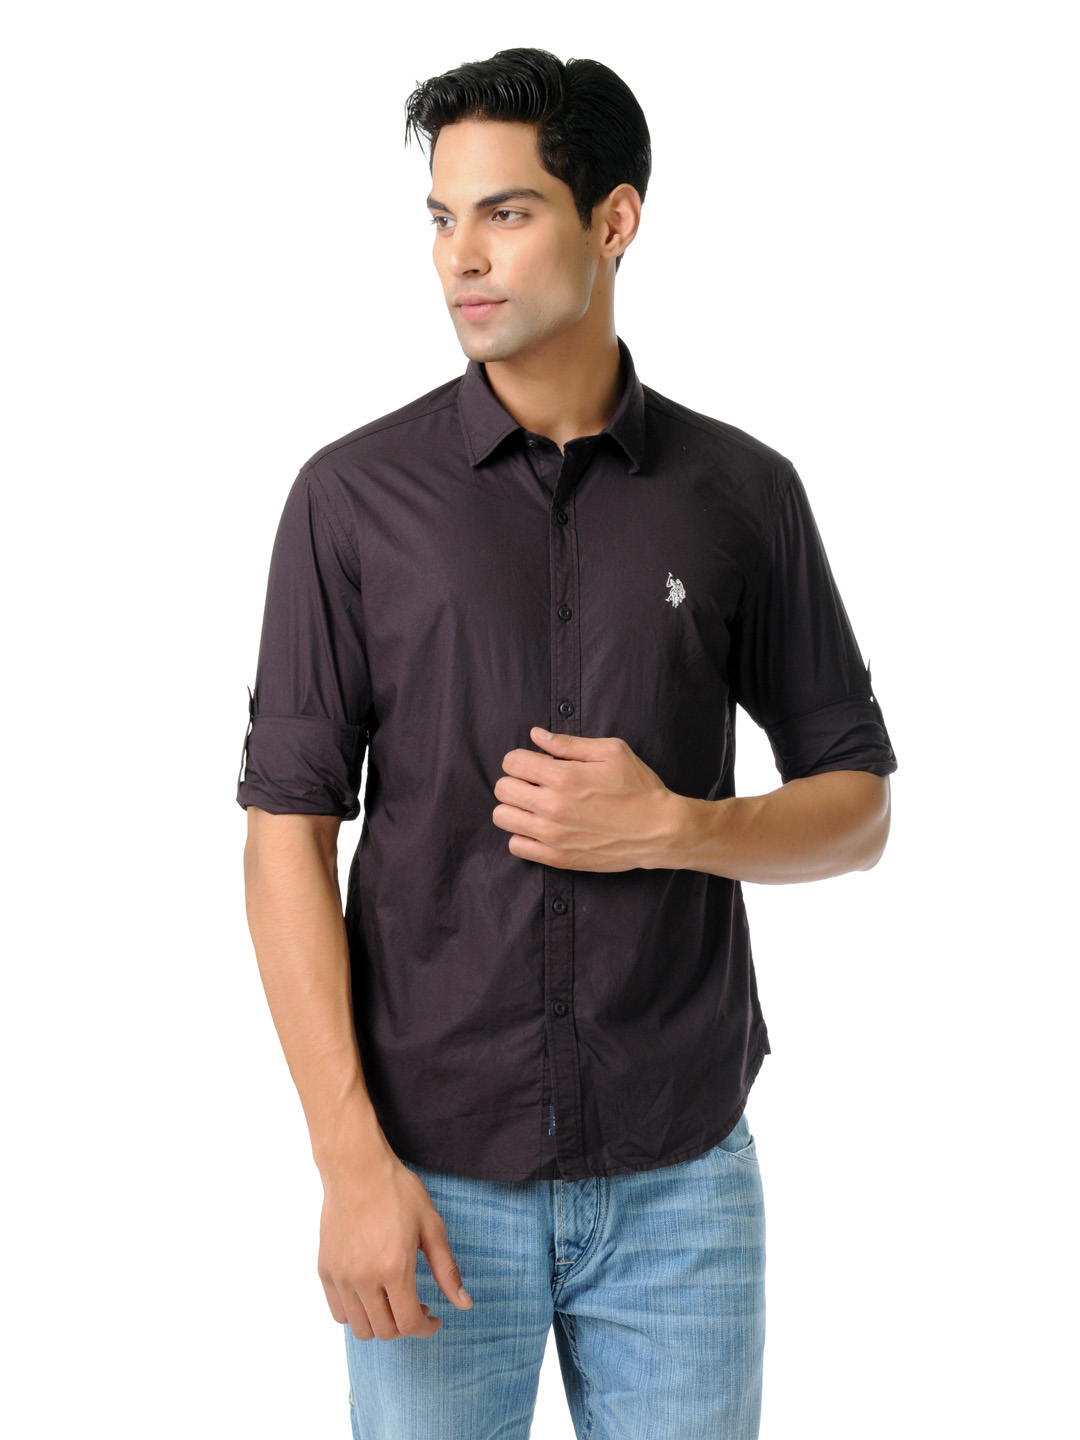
U.S. Polo Assn. Denim Co. Men Wine Shirt
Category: Apparel / Topwear / Shirts
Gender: Men
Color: Purple
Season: Fall 2012
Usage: Casual